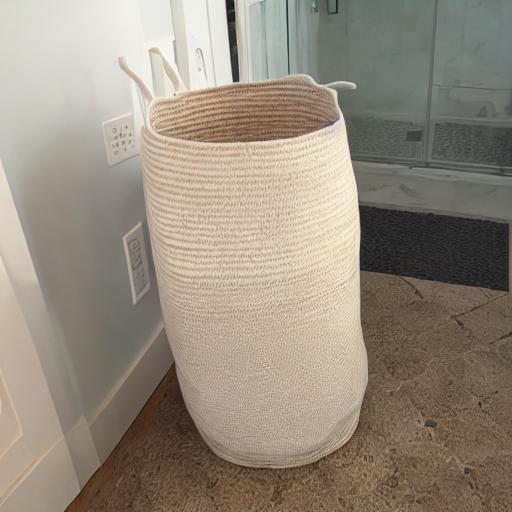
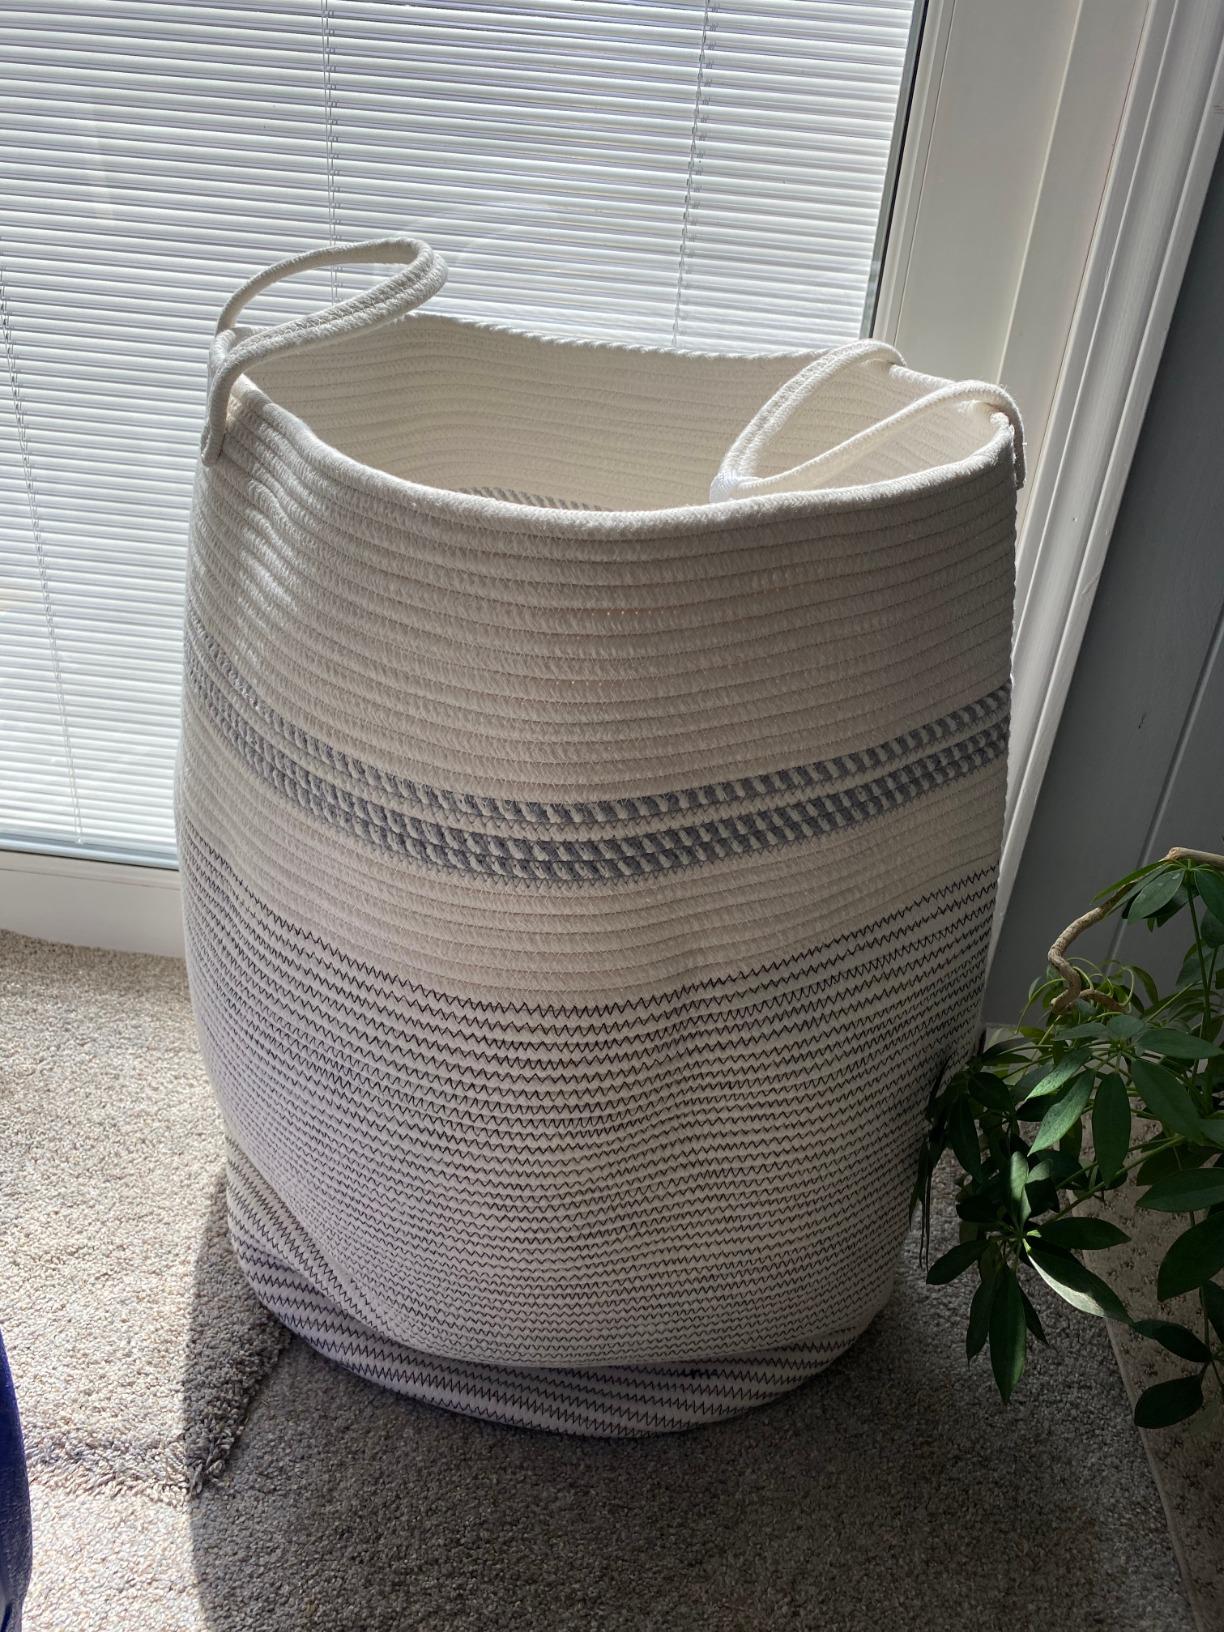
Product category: items_hamper
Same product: no